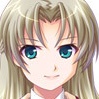
Portrait style: Anime Portrait